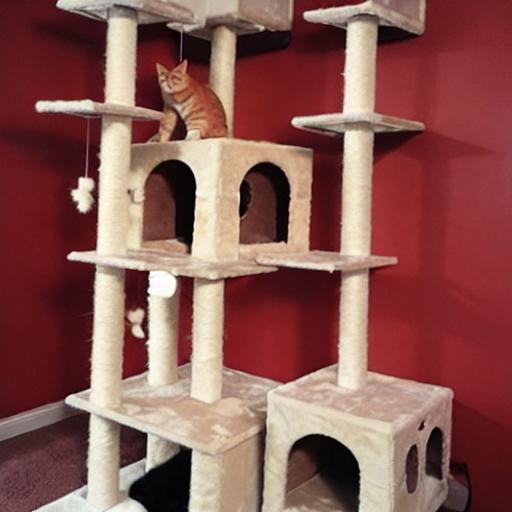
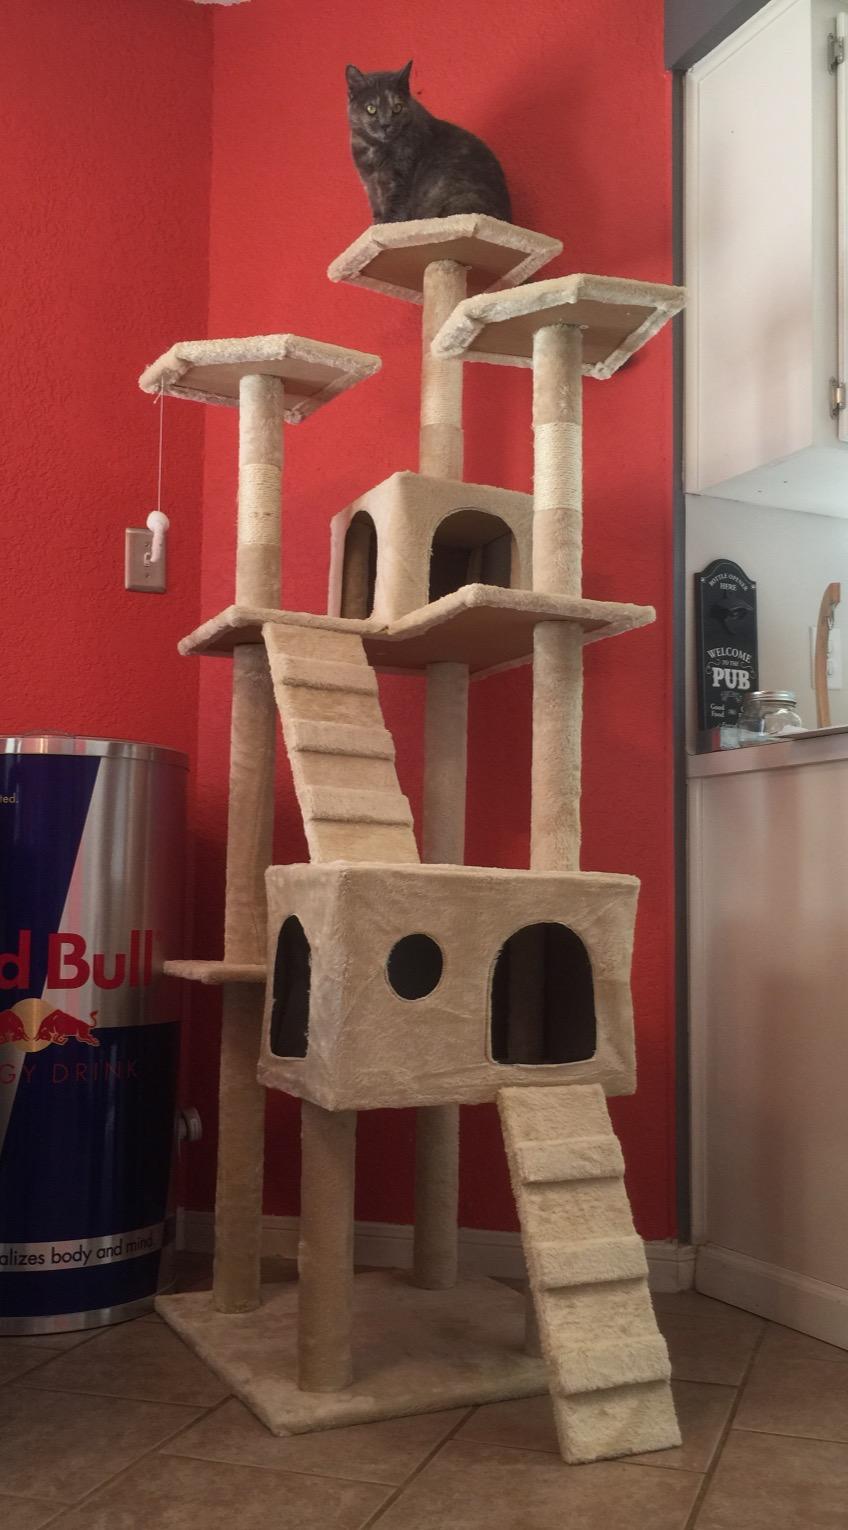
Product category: items_cat tree
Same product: no